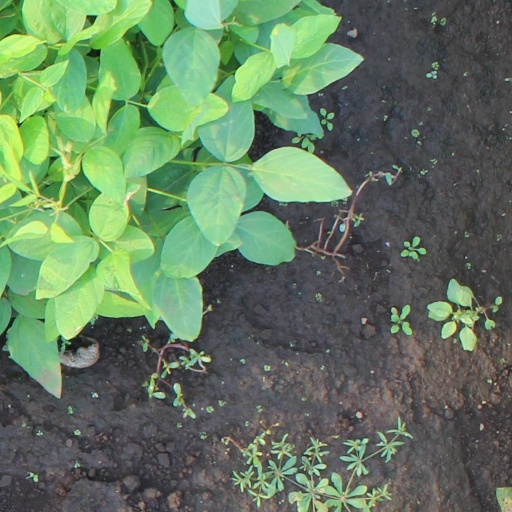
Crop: soybean